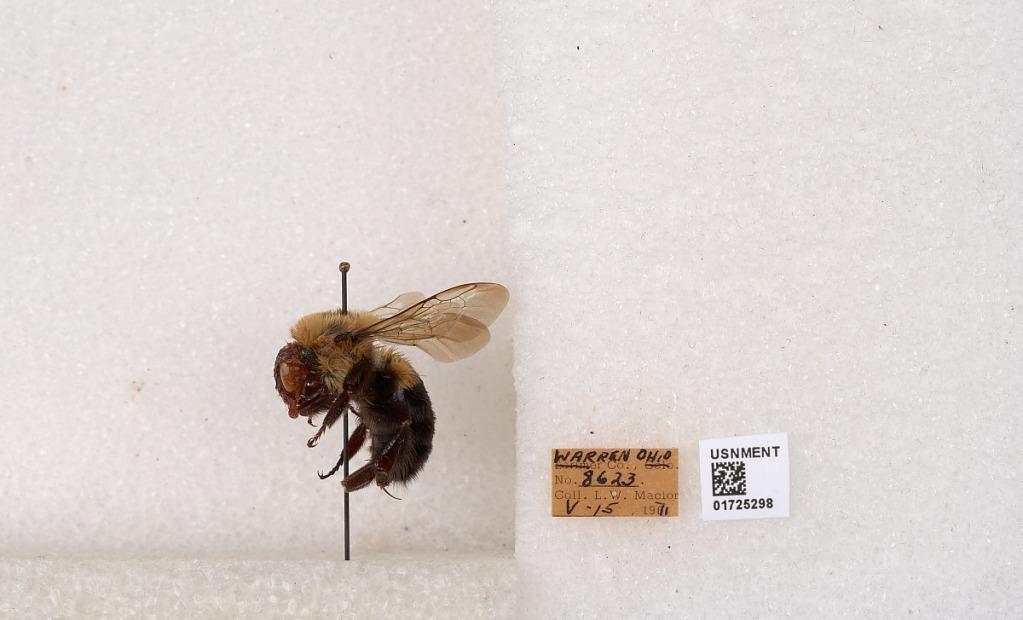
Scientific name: Bombus impatiens Cresson
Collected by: L. Macior
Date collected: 1971-5-15
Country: United States
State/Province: Ohio
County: Warren
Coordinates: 39.4276, -84.1668